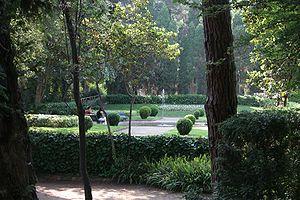
Horta-Guinardó est l'un des dix districts de la ville de Barcelone.